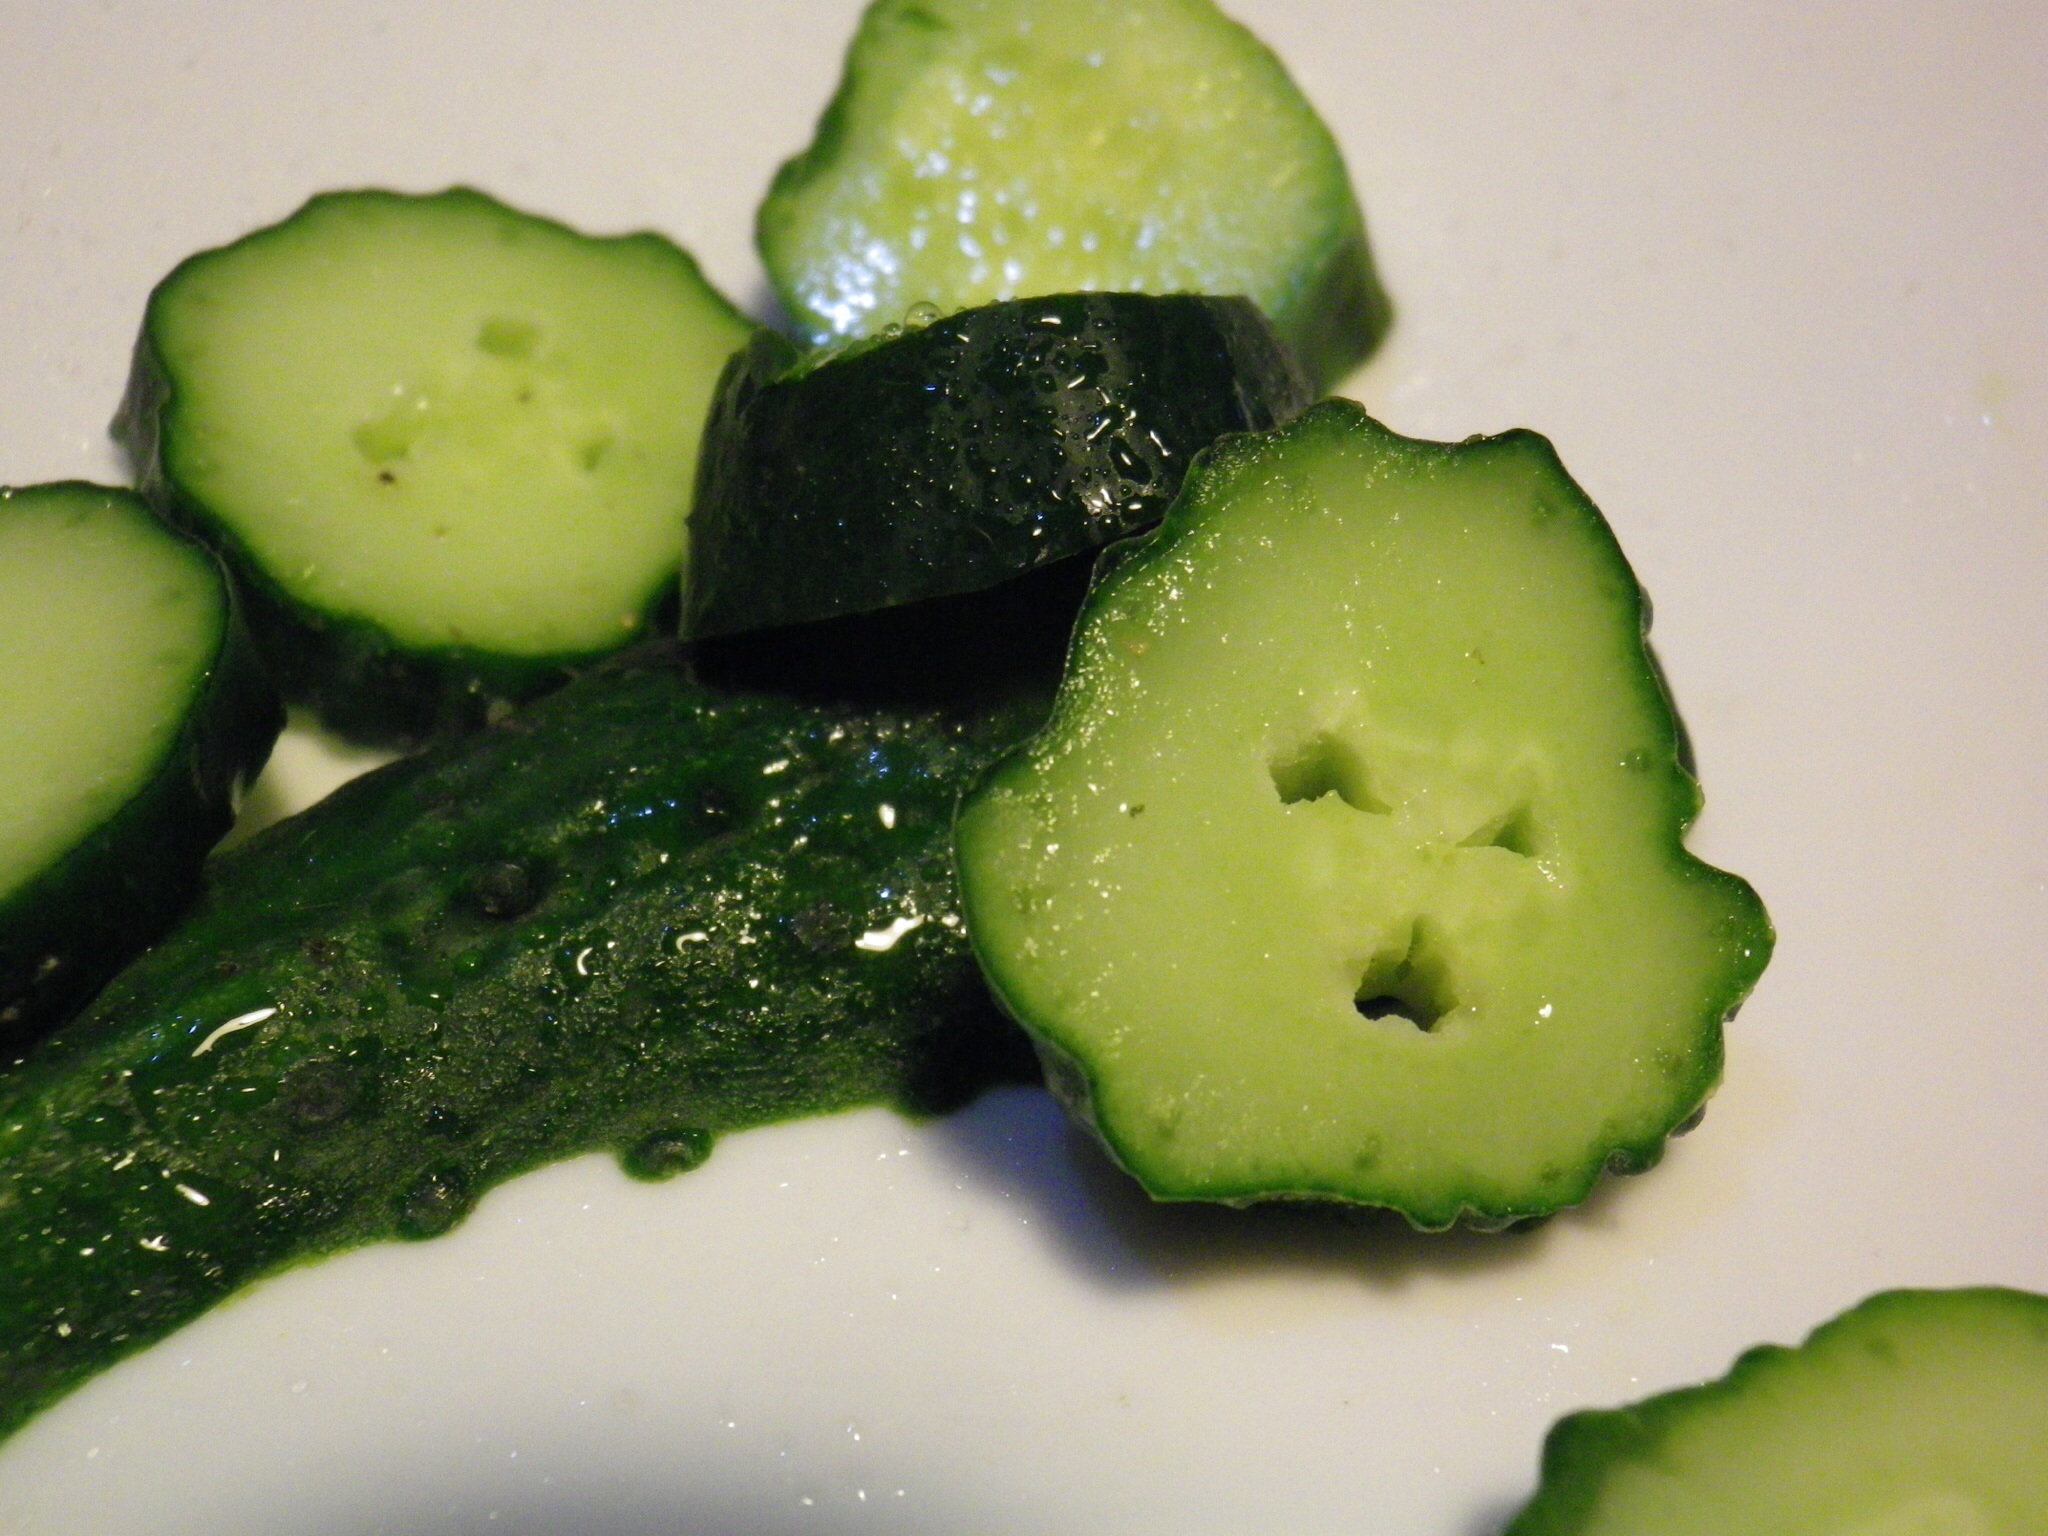
plant, food, green, produce, vegetable, gourd, cucumber, stress, cucurbita, panic, flowering plant, land plant, cucumber gourd and melon family